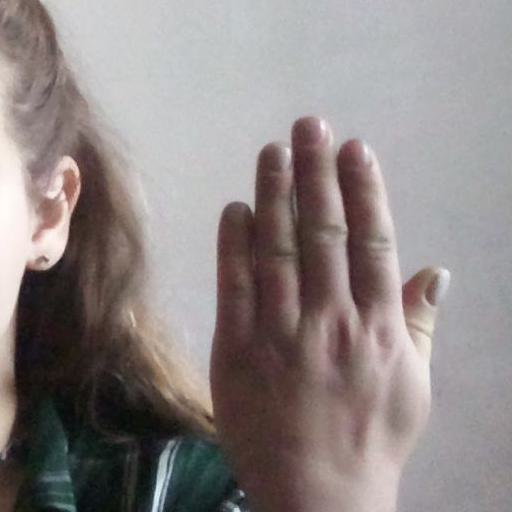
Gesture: stop_inverted